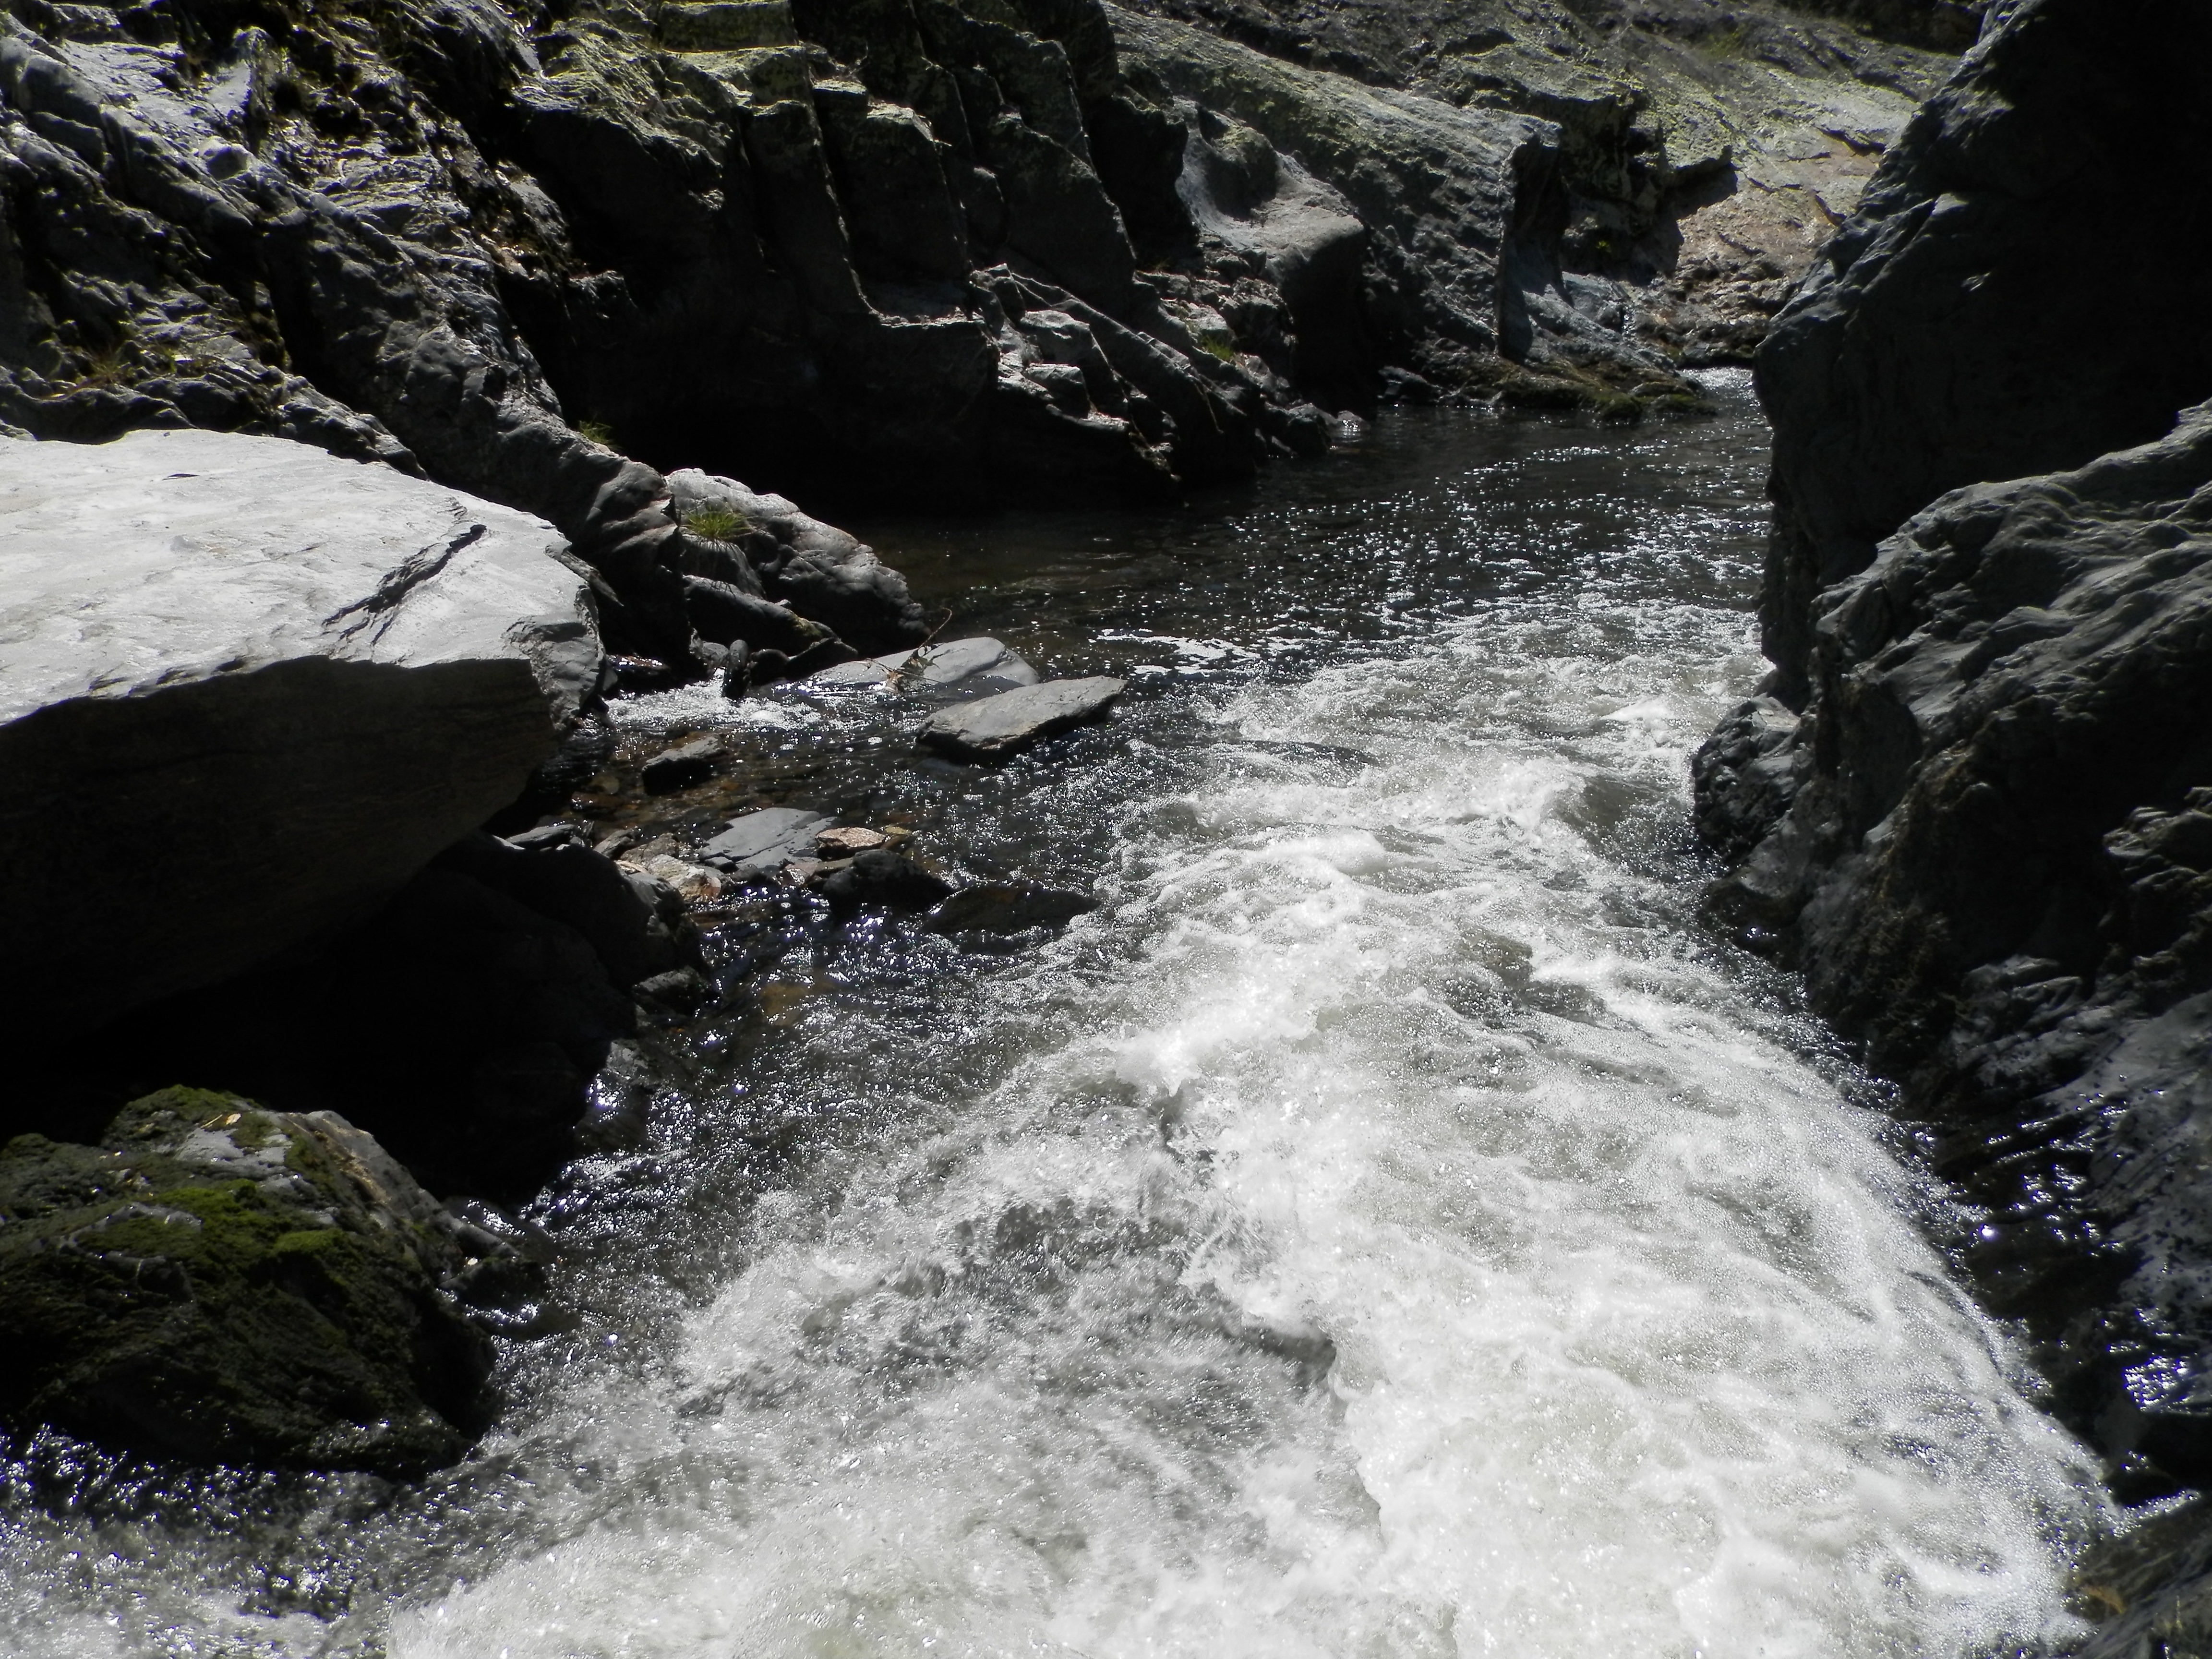
sea, water, nature, rock, waterfall, mountain, chain, wave, river, valley, stream, rapid, body of water, water feature, watercourse, landform, geographical feature, ferreira river